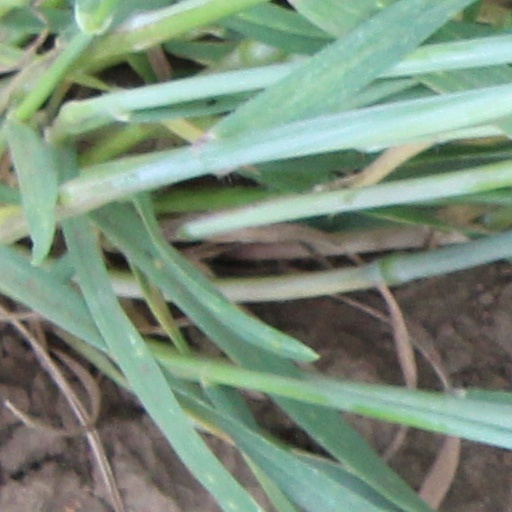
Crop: wheat